Léal Souvenir

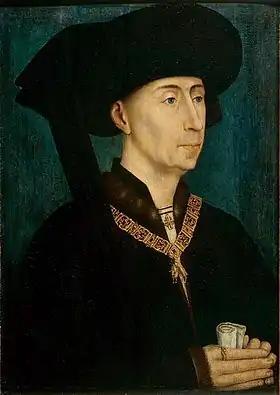
Copy of Rogier van der Weyden, "Portrait of Philip the Good", 1445. Here, Philip is captured in a similar but inverted pose. As in vanEyck's panel, the scroll is inscribed on the outside with fictive writing.

The decayed parapet allows van Eyck to display his skill at mimicking stone chiselling and scarring, and shows the influence of classical Roman funerary art, particularly stone memorials. The parapet gives the work gravitas, the chips and cracks conveying a sense of the venerable, or, according to art historian Elisabeth Dhanens, a sense of the "fragility of life or of memory itself".